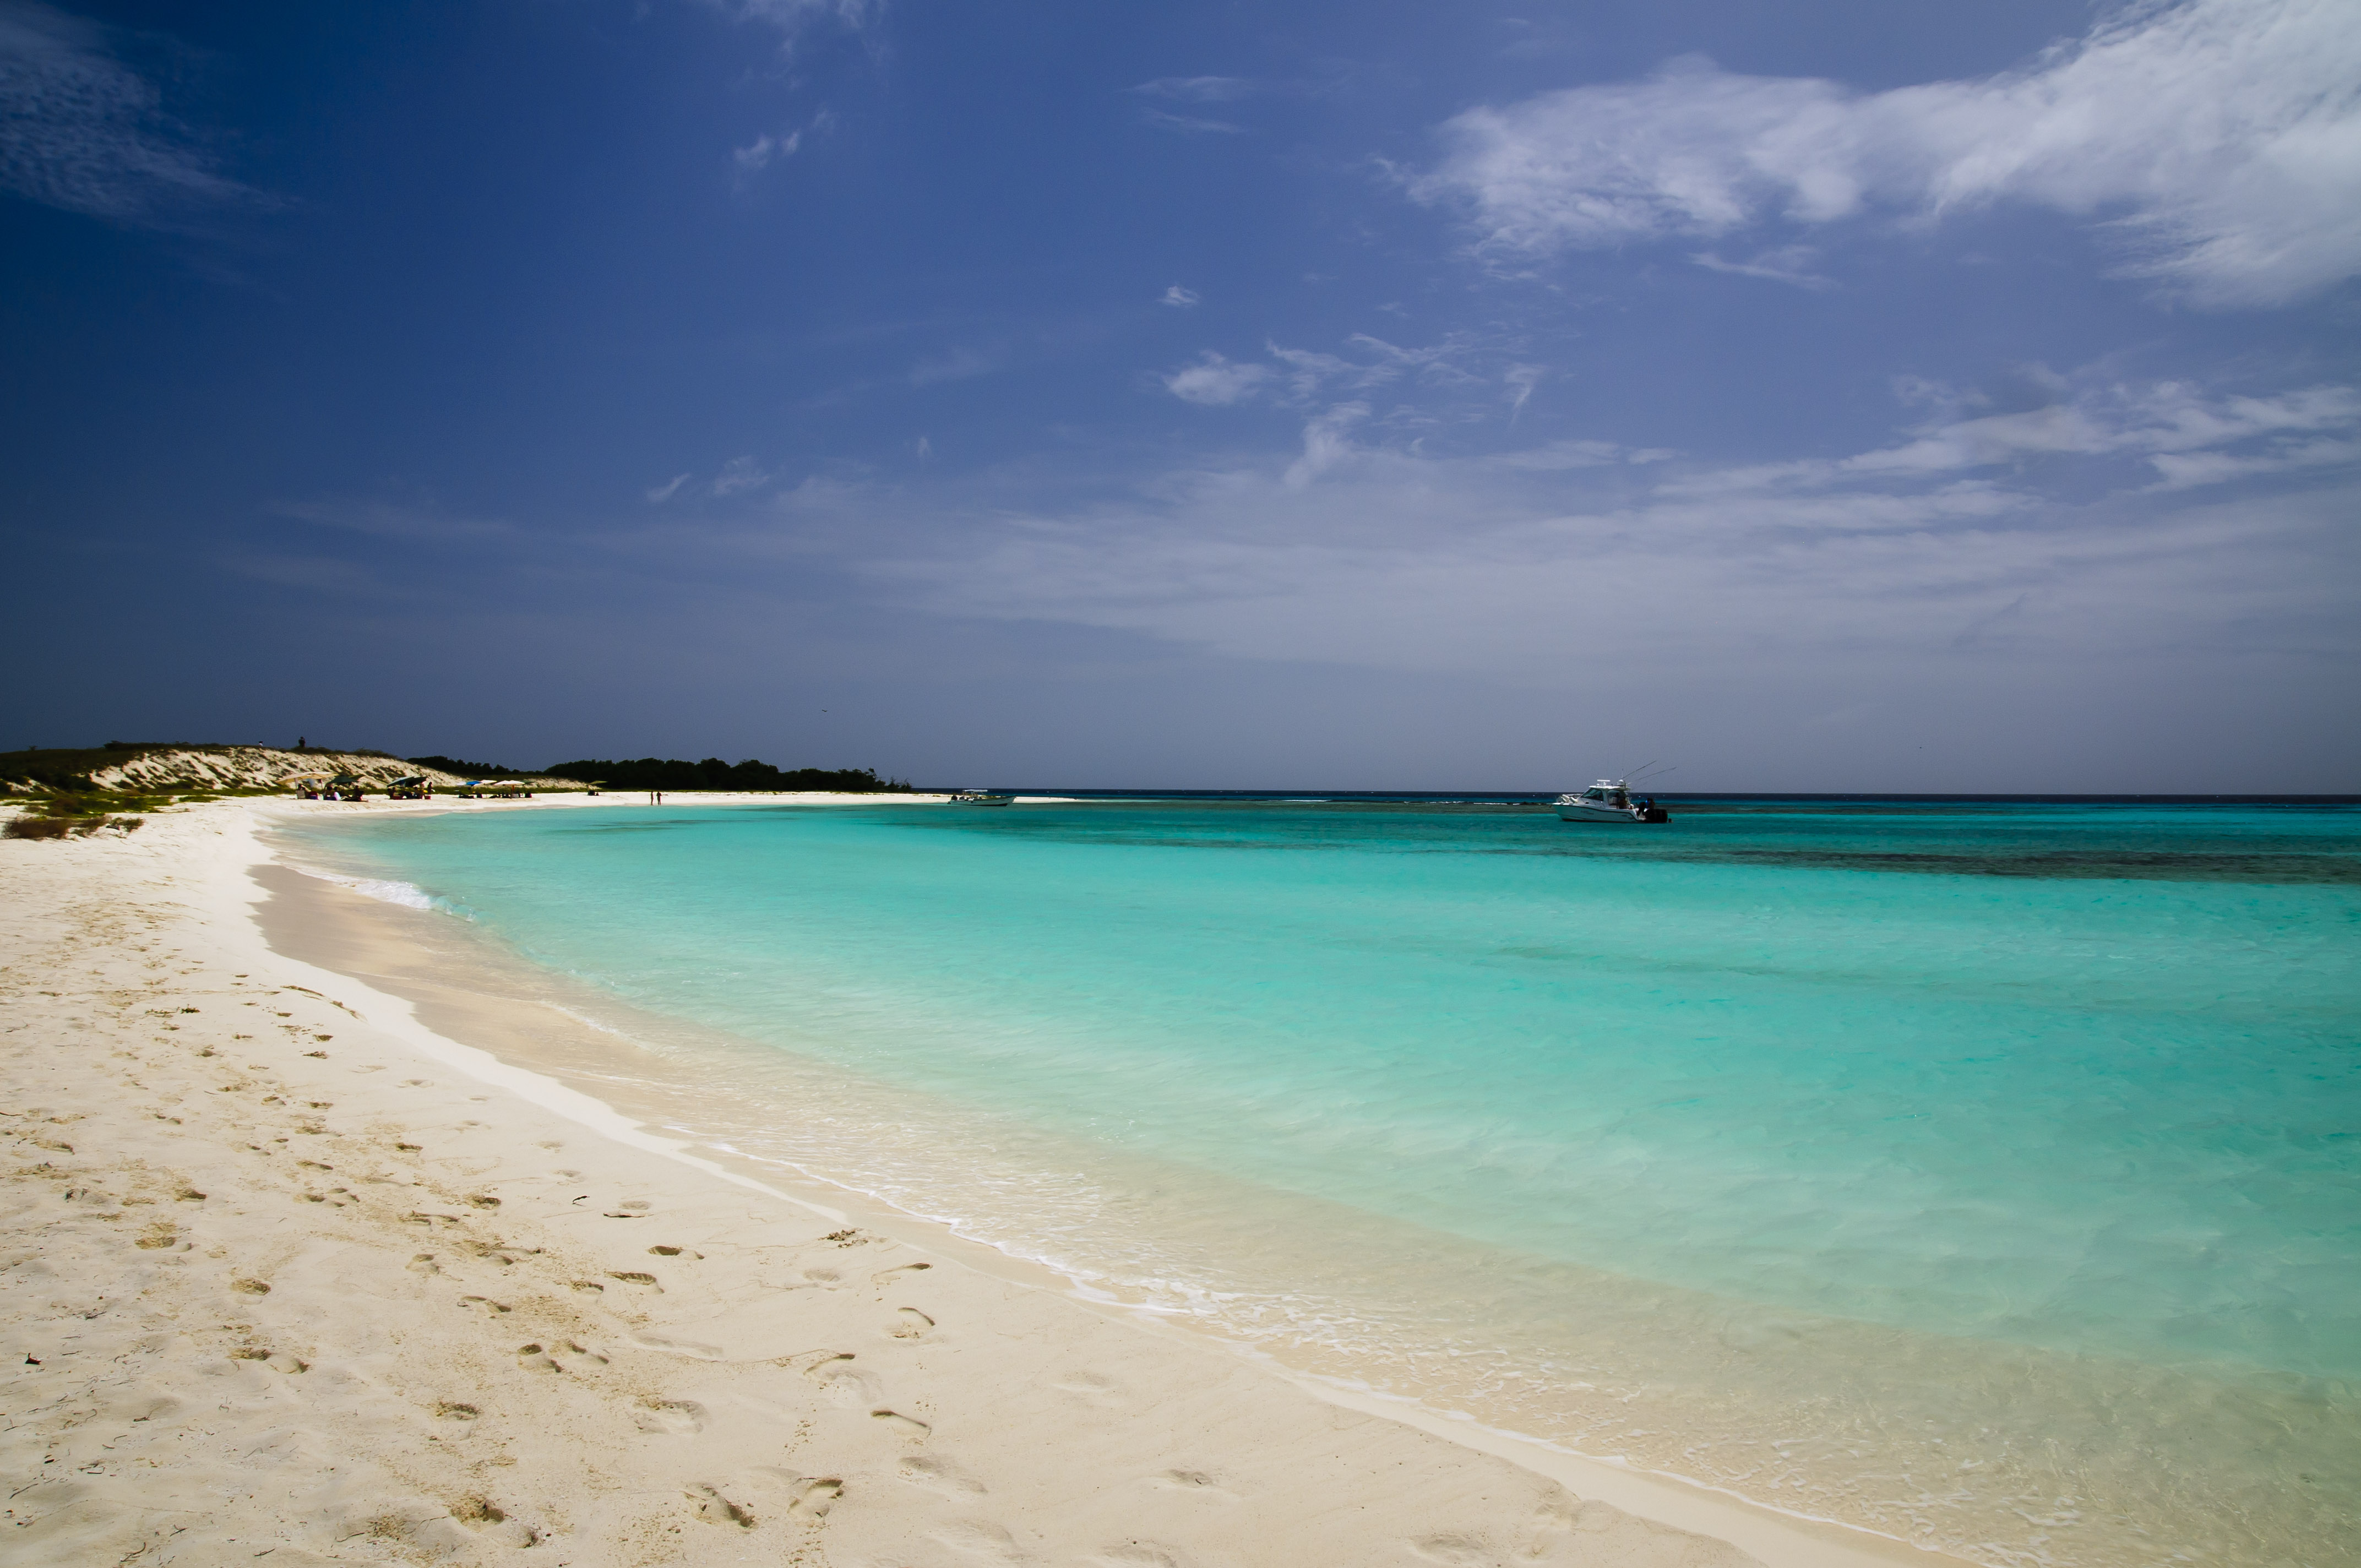
beach, sea, coast, sand, ocean, horizon, cloud, sky, sunlight, shore, wave, vacation, lagoon, bay, island, nikon, body of water, venezuela, caribbean, tropics, cape, d300, losroques, wind wave